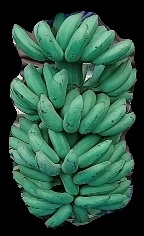
Variety: elakki-bale
Grade: grade1